Bluff, Queensland

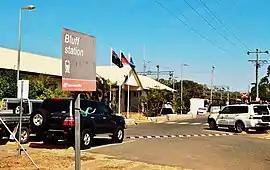
Bluff railway station, 2017

Bluff is a rural town and locality in the Central Highlands Region, Queensland, Australia. In the , the locality of Bluff had a population of 324 people.